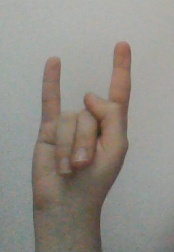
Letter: la